1937 Tour de France, Stage 13a to Stage 20

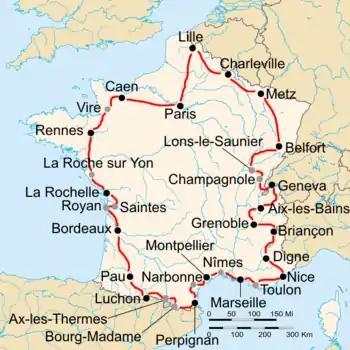
Route of the 1937 Tour de France

The 1937 Tour de France was the 31st edition of the Tour de France, one of cycling's Grand Tours. The Tour began in Paris with a flat stage on 30 June, and Stage 13a occurred on 15 July with a flat stage from Montpellier. The race finished in Paris on 25 July.